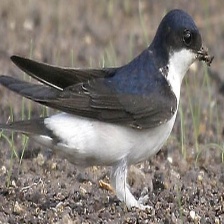
Species: COMMON HOUSE MARTIN
Scientific name: DELICHON URBICUM